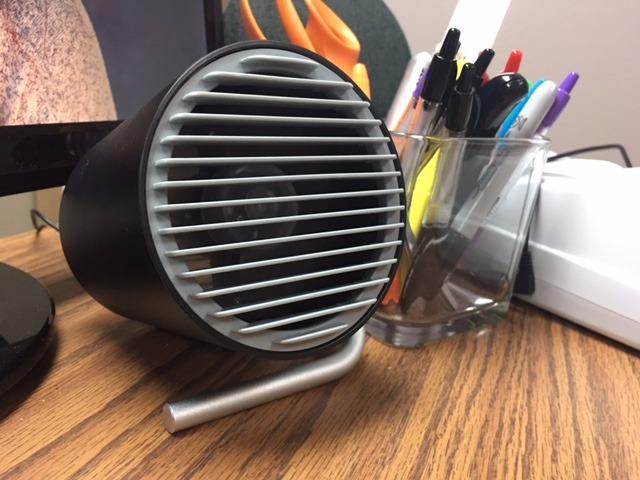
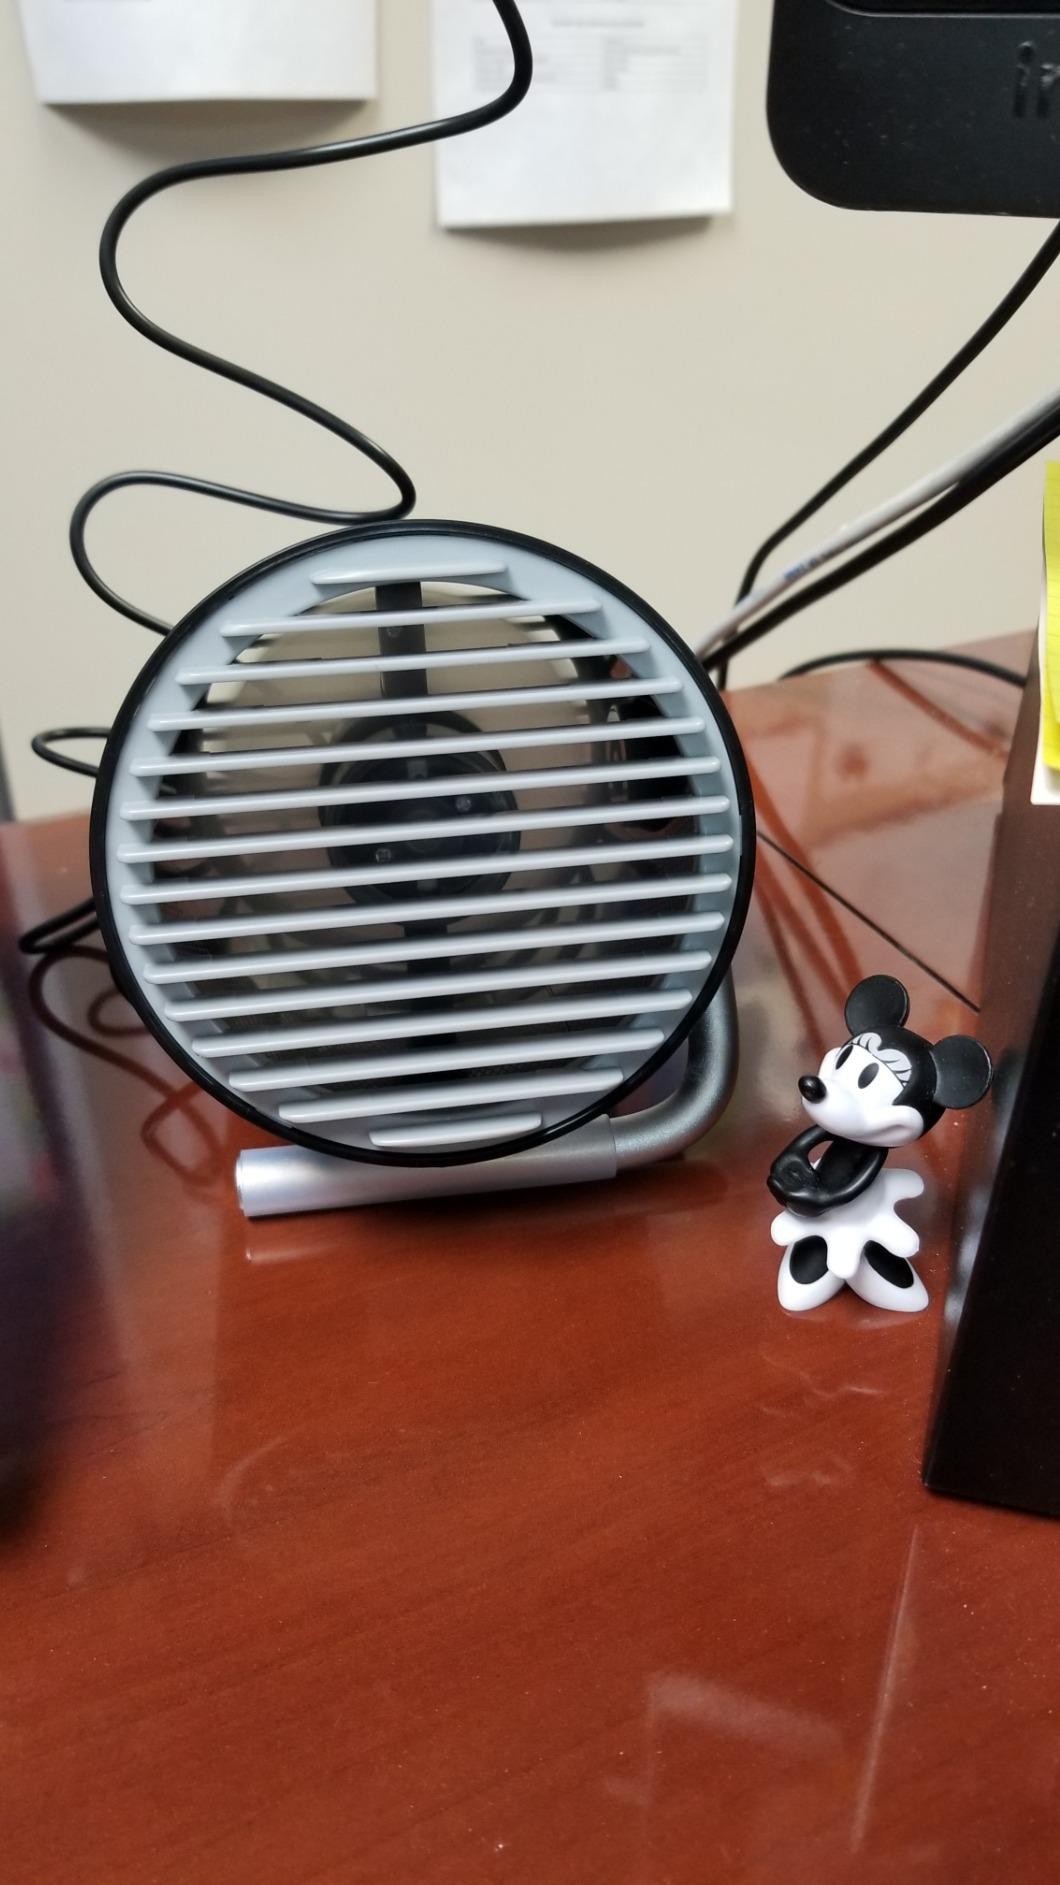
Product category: fan
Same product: yes